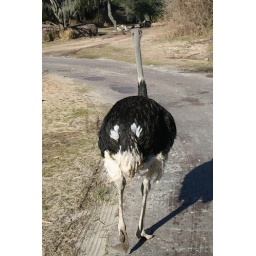
bird in the road